Peter Swales

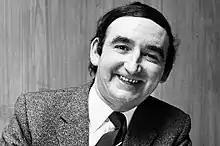

Peter Swales (25 December 1932 – 2 May 1996) was a businessman who served as the chairman of Manchester City F.C. from 1973 until 1993. He held a variety of prominent positions within the game of football, including chairman of The Football Association's International Committee and vice-president of the F.A.